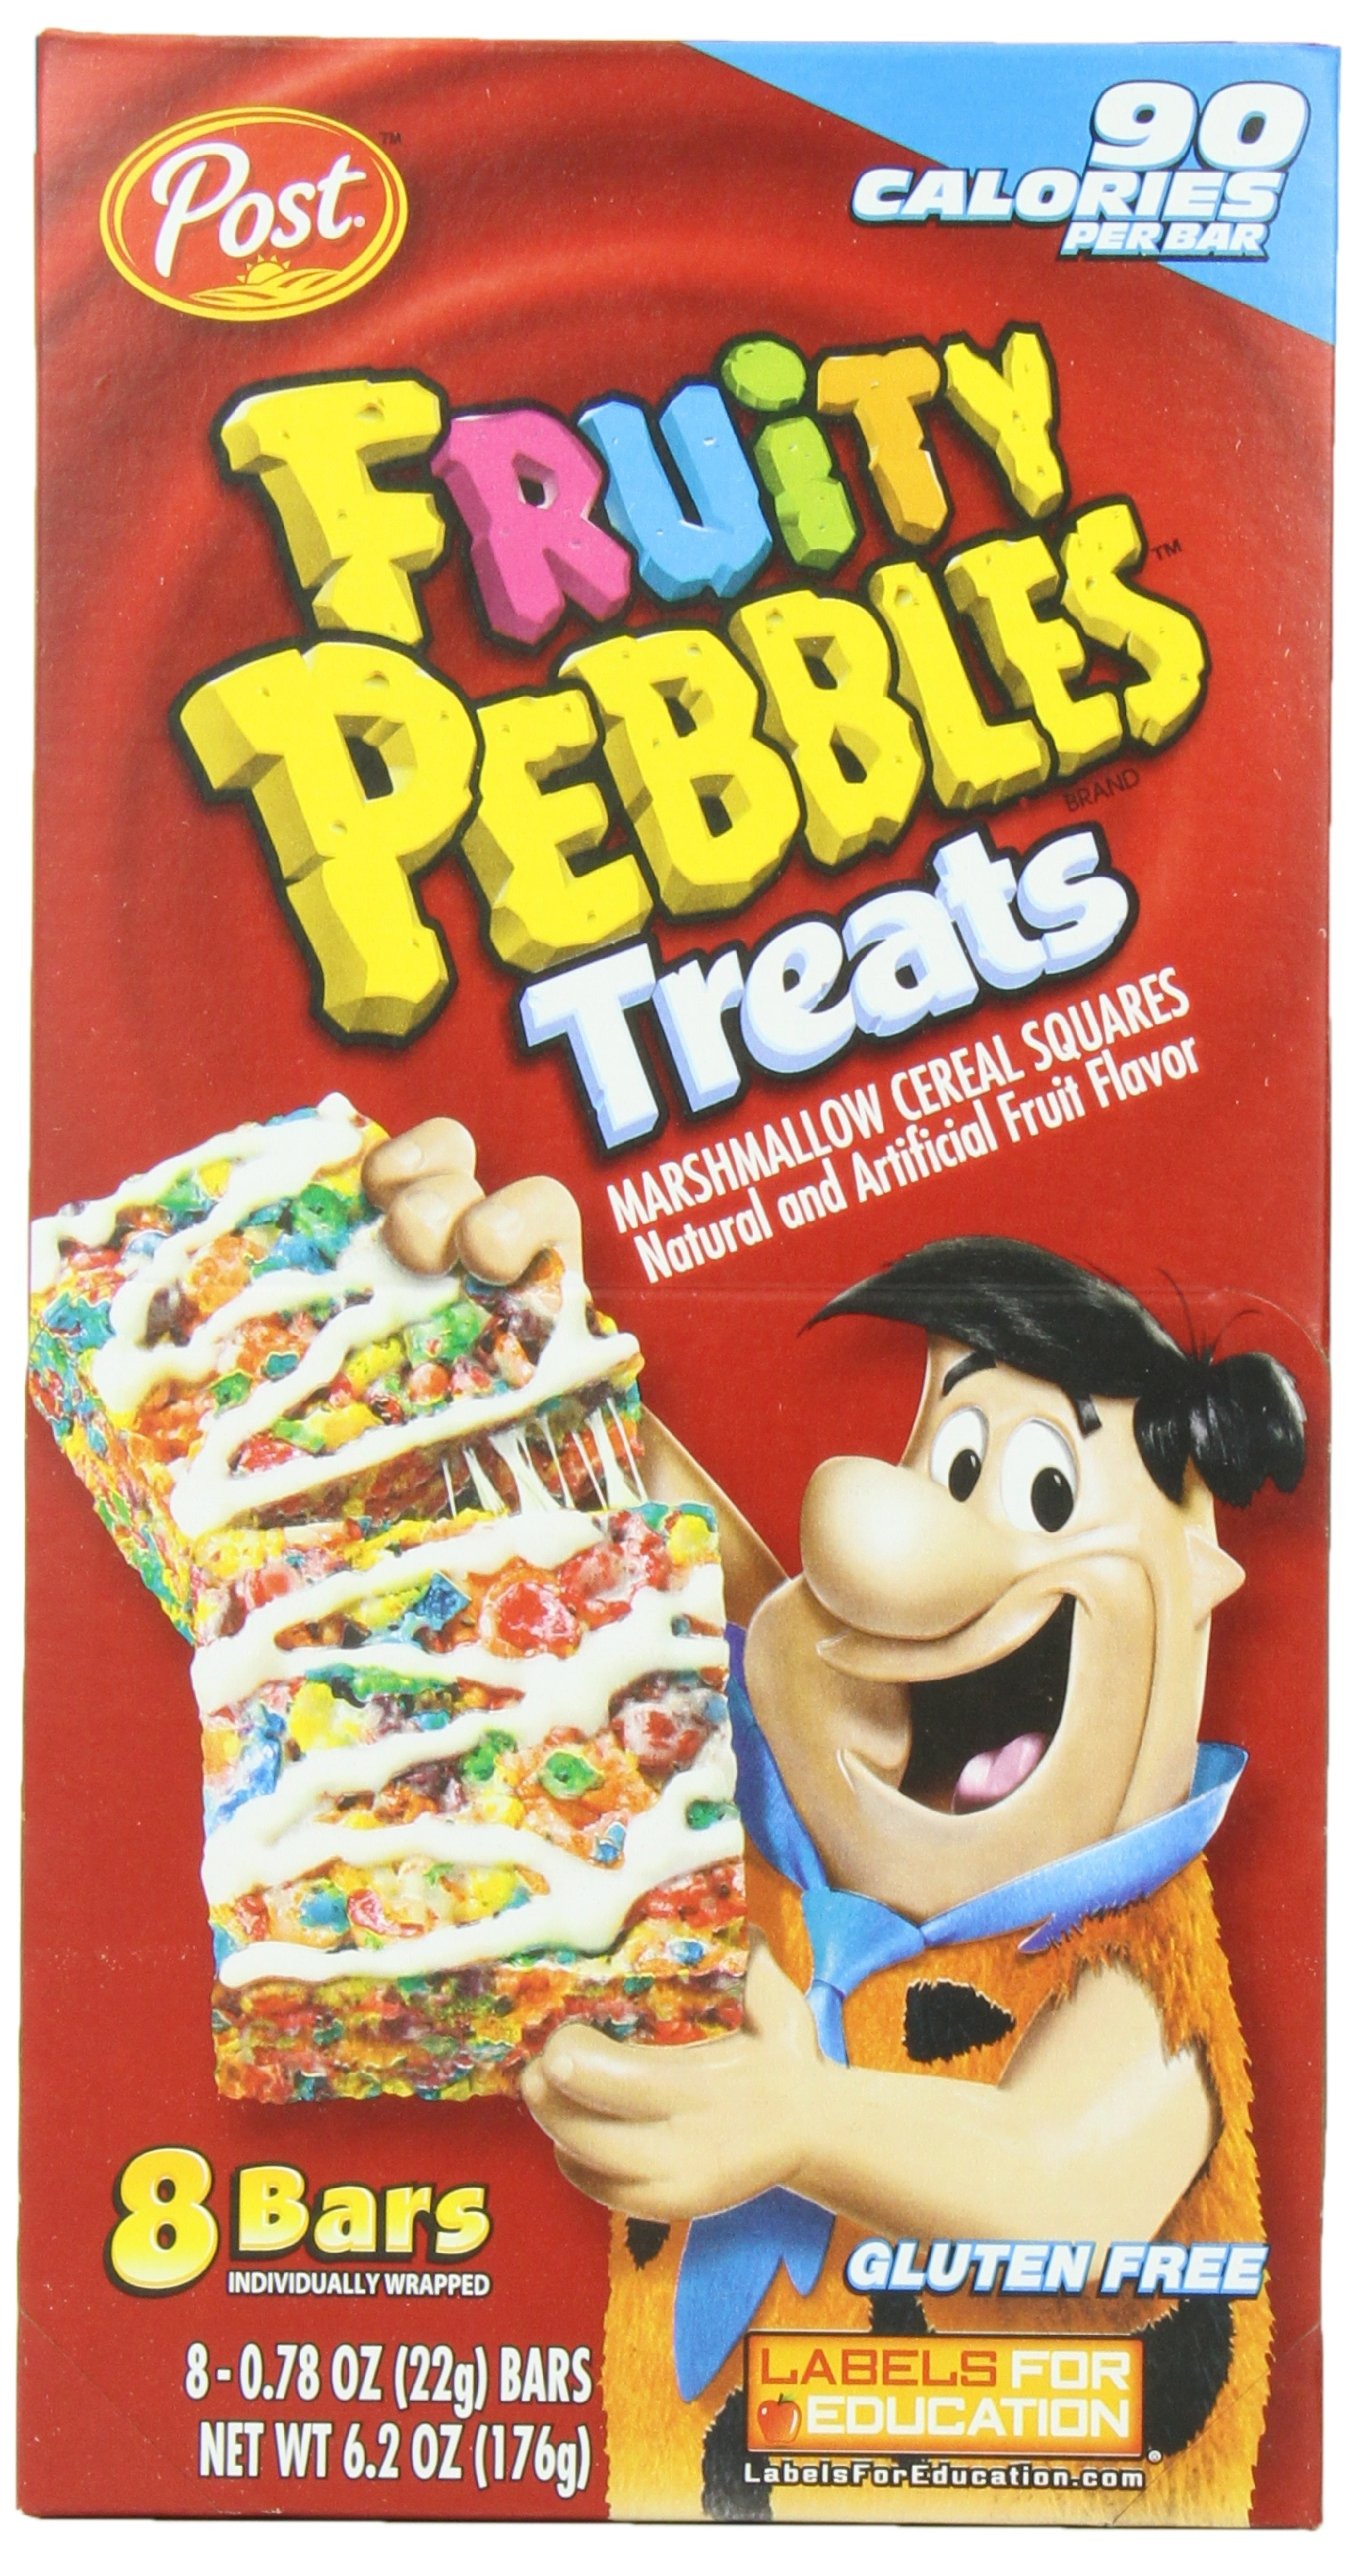
Item Name: Post Fruity Pebbles Treats, 6.2-Ounce (Pack of 4),0.78 Ounce (Pack of 32)
Bullet Point 1: Pack of four Fruity Pebbles Treats 8-Bar/6.2 ounce boxes
Bullet Point 2: Wholesome, marshmallowy snack
Bullet Point 3: Contains no high-fructose corn syrup
Bullet Point 4: 90 Calories per bar
Bullet Point 5: Provides 6 essential vitamins
Value: 793.6
Unit: Ounce

Price: 14.235